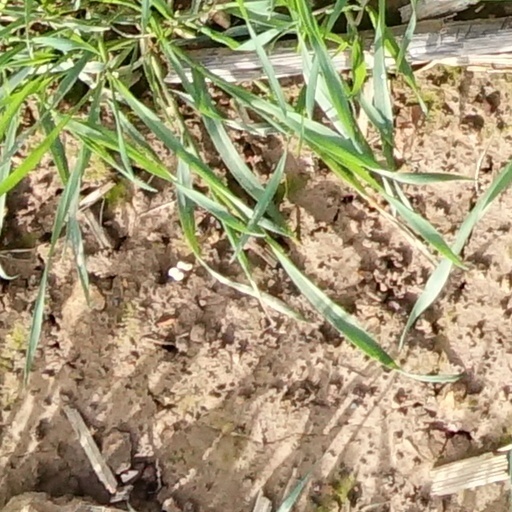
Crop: wheat